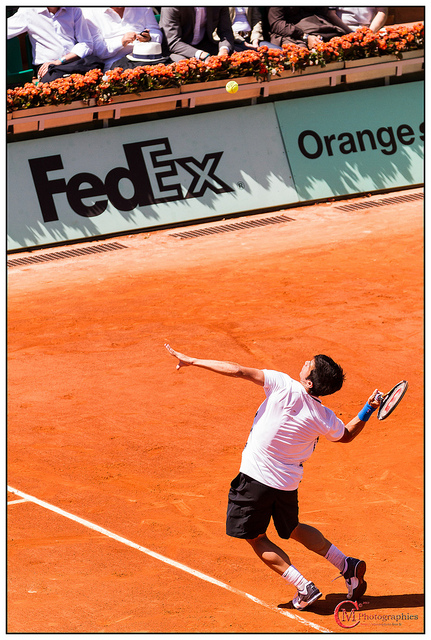
vận động viên tennis nam đang cầm vợt đứng ngoài biên đỡ bóng